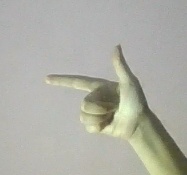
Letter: yaa